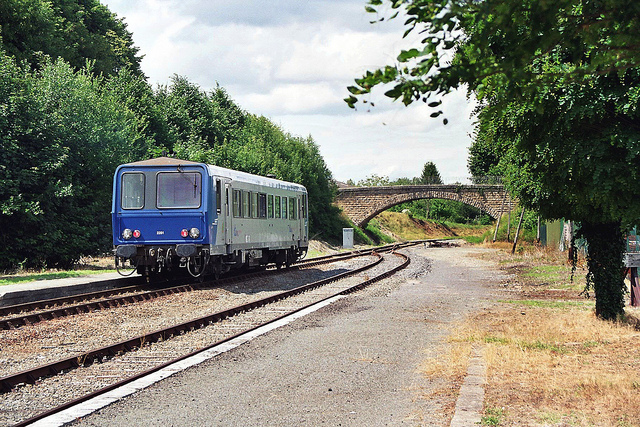
user: Given an image and a question. Answer the question in a short answer. Question: How fast can this transportation vehicle go? Short Answer:
assistant: very fast